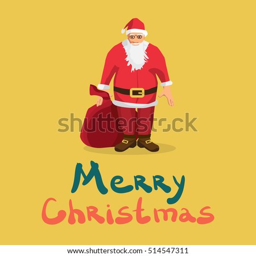
film character with a big bag of gifts .